Outwood railway station

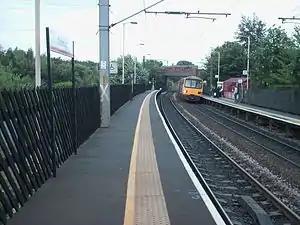
Class 144 "Pacer" at Platform 2 in August 2006

Outwood railway station is situated in the Outwood district of Wakefield in West Yorkshire, England.